Olga Constantinovna of Russia

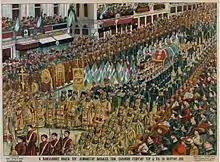
Funeral of George I, Athens, 1913

In 1913, the First Balkan War ended with the defeat of the Ottoman Empire by a coalition of Greek, Bulgarian, Serbian and Montenegrin forces. Greece was considerably enlarged at the expense of Turkey, but divisions between the victorious powers in the Balkan League soon became apparent: Athens and Sofia vied for possession of Thessaloniki and its region. To affirm Greek control of the main city of Macedonia, George I moved to the city soon after its liberation. Just as he did in Athens, he went about Thessaloniki without any meaningful protection force, and while out for an afternoon walk near the White Tower on 18 March 1913, he was shot and killed by Alexandros Schinas. Olga, who said her husband's death was "the will of God", arrived at Thessaloniki the next day. She and her family visited the scene of the assassination and accompanied the body of the king to Athens. He was buried in the royal cemetery at Tatoi Palace.